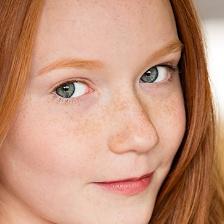
Label: faces